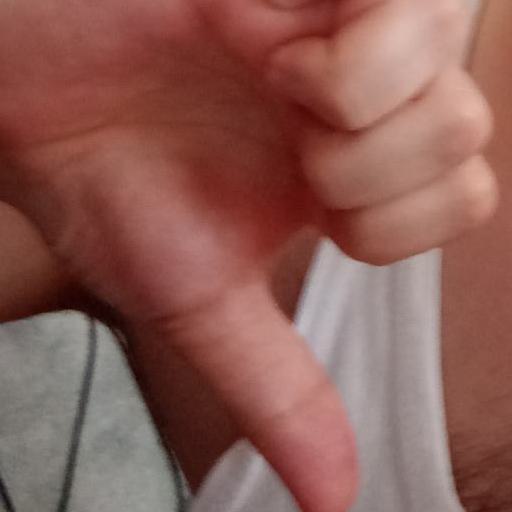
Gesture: dislike